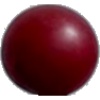
Label: Cherry Wax Red 1